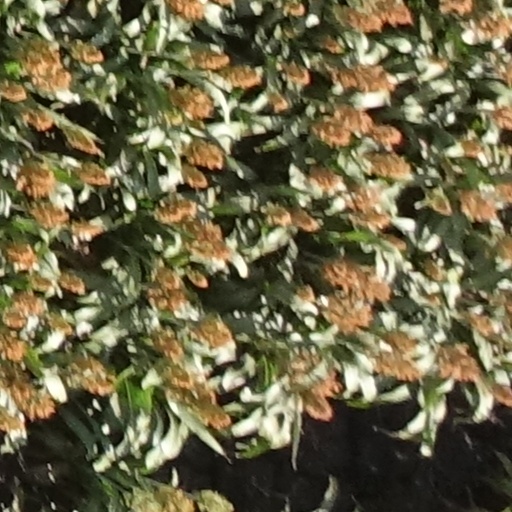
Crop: sorghum